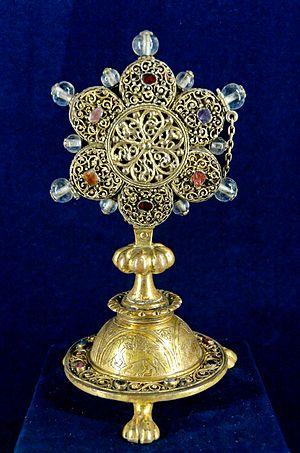
Reliquaire provenant de la collégiale de Notre-Dame de Termonde, Flandre.
Termonde est une ville néerlandophone de Belgique, chef-lieu d'arrondissement situé dans la province de Flandre-Orientale en Région flamande, dans le Denderstreek.